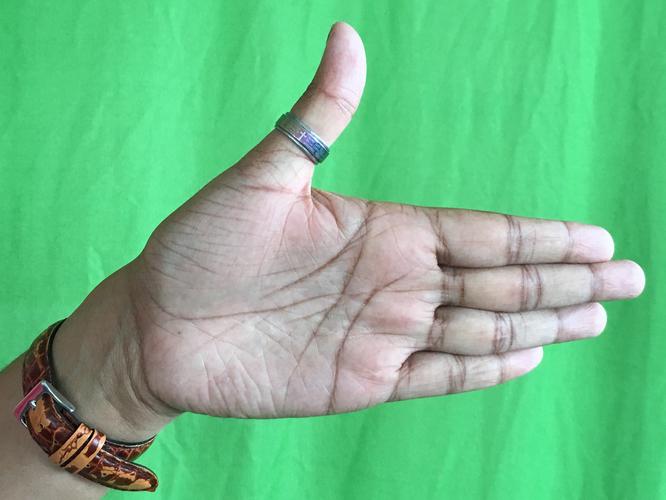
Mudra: Ardhachandran
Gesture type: single_hand